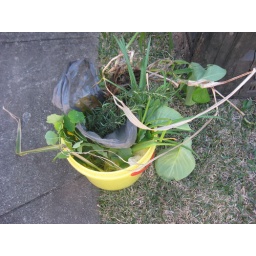
The bucket full of plant cuttings and sprouts from Betty's garden, which we planted in Tending's garden beds